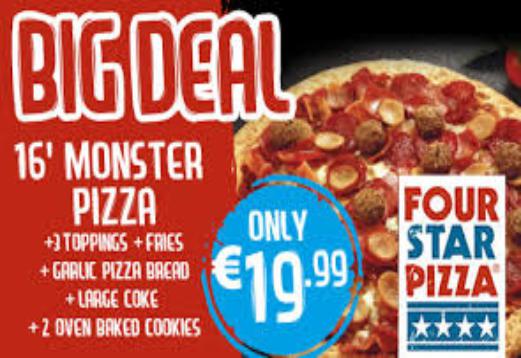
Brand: Four Star Pizza
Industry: Food